PDP-15

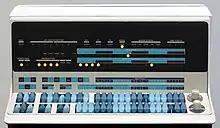
PDP-15 console

The PDP-15 was an 18-bit minicomputer by Digital Equipment Corporation that first shipped in February 1970. It was the fifth and last of DEC's 18-bit machines, a series that had started in December 1959 with the PDP-1. More than 400 were ordered within the first eight months. A later model, the PDP-15/76, was bundled with a complete PDP-11, allowing the PDP-15 to use peripherals for the PDP-11's popular Unibus system. The last PDP-15 was produced in 1979, with total sales of about 790 units.